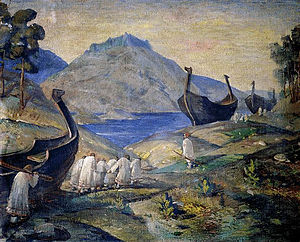
Væringernes handelsrute til Konstantinopel
Oliemaleri: Nicholas K. Roerich,